Blenheim Palace

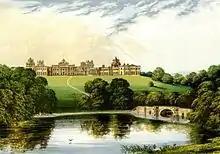
An engraving of Blenheim Palace

On the death of Charles II in 1685, his brother, the Duke of York, became King James II. James had been Governor of the Hudson's Bay Company (today North America's oldest company, established by royal charter in 1670), and with his succession to the throne, Churchill was appointed the company's third ever governor. He had also been affirmed Gentleman of the Bedchamber in April, and admitted to the English peerage as Baron Churchill of Sandridge in the county of Hertfordshire in May. Following the Monmouth Rebellion, Churchill was promoted to Major General and awarded the lucrative colonelcy of the Third Troop of Life Guards.